Tree stand

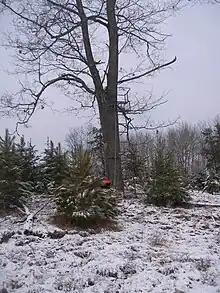
Ladder-style tree stand

Two parts make up climbing stands. The bottom part is the standing platform and the top is the seat. Not all the top parts have backs for the seats. There is normally a strap that connects the two parts, so if the bottom falls while in the tree or climbing, the platform does not fall all the way to the ground, stranding the hunter. Only trees that have no limbs up to the height desired for hunting will work.